Boxcar averager

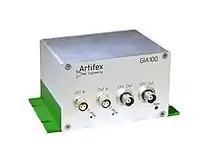
Artifex Engineering gated integrator

Similar to lock-in amplifiers, boxcar averagers are mostly used for the analysis of periodic signals. Whereas the lock-in can be understood as sophisticated band pass filters with adjustable center frequency and bandwidth, the boxcar averager allows to define the signal of interest and resulting time resolution mostly in the time domain.